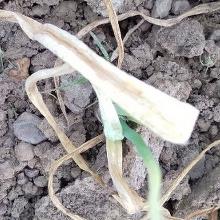
Crop: Onion
Condition: fusarium-d